Schaffhausen railway station

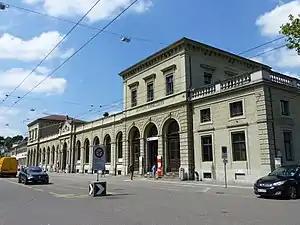
The station building in 2018

Schaffhausen railway station is a railway station in Schaffhausen, the capital of the Swiss canton of Schaffhausen. The station is jointly owned by the Swiss Federal Railways (SBB CFF FFS) and Deutsche Bahn (DB), and is served by trains of both national operators, as well as trains of the Swiss regional operator Thurbo.